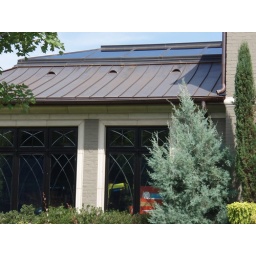
copper roof venting below glass ceiling